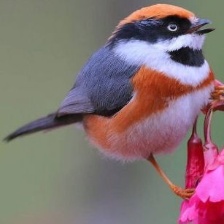
Species: BLACK THROATED BUSHTIT
Scientific name: AEGITHALOS CONCINNUS